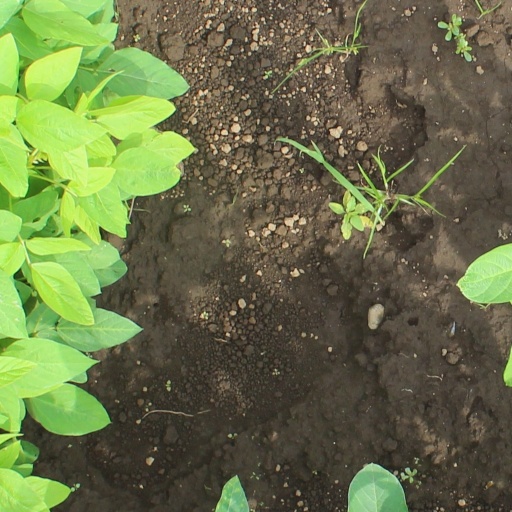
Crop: soybean